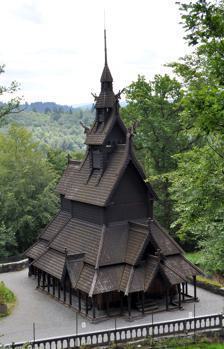
Building: Fantoft Stave Church
Country: Norway
Year built: 1150
Norwegian stave church Fantoft Stave Church 1873 photo of the Fantoft Stave Church before it was moved to Bergen Fantoft Stave Church ( Norwegian : Fantoft stavkirke ; Nynorsk : Fantoft stavkyrkje ) is a reconstructed stave church in the Fana borough of the city of Bergen , Norway . History The church was originally built around the year 1150 at Fortun in Sogn , a village near the inner or eastern end of Sognefjord . In 1879, the new Fortun Church ( Fortun kyrkje ) was constructed as a replacement for the medieval stave church. Fantoft Stave Church was threatened with demolition, as were hundreds of other stave churches in Norway. Fantoft Stave Church was bought by consul Fredrik Georg Gade and saved by moving it in pieces to Fana near Bergen in 1883. Outside the church stands a stone cross from Tjora in Sola . On 6 June 1992, the church was destroyed by arson ; the first in a string of church burnings by members of the early Norwegian black metal scene . At first, the fire was thought to have been caused by lightning or an electrical failure. In 1994, Varg Vikernes of the one-man band Burzum was found guilty of burning Old Åsane Church and Storetveit Church in Bergen, the burning of Skjold Church in Vindafjord , and the burning of Holmenkollen Chapel in Oslo. He was also charged with the burning of Fantoft Stave Church, although the jurors voted not guilty. The judges called this an error but did not overturn the decision. Reconstruction of the church began soon after the fire, taking six years to complete. Since 1997, the church has been surrounded by a security fence. A photograph of the church's burnt shell appeared on the cover of the 1993 Burzum EP Aske (Norwegian for "ashes"). Gallery Details of church's roof Fantoft Stave Church Fantoft Stave Church chandelier Fantoft Stave Church chancel Fantoft Stave Church rafters and posts Fantoft Stave Church baptistery Fantoft Stave Church ceiling Fantoft Stave Church decorative art Stone cross outside Fantoft Stave Church Fantoft Stave Church at night See also Until the Light Takes Us , documentary film that includes a clip on the arson References